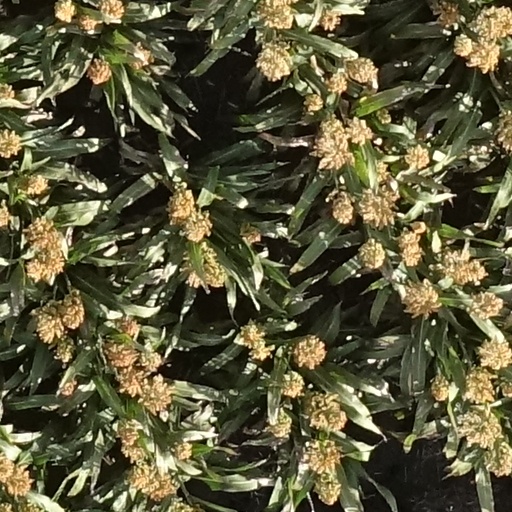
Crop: sorghum